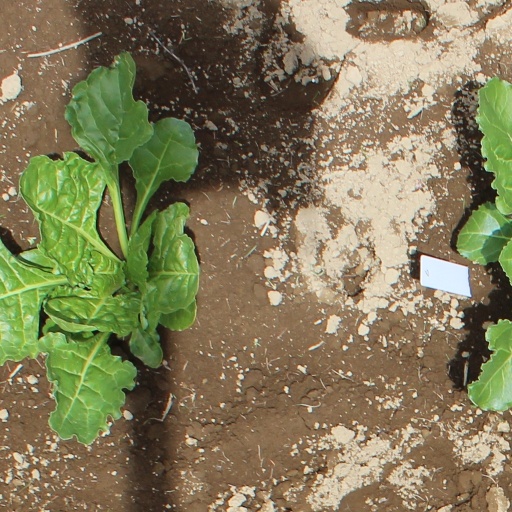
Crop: sugar beet